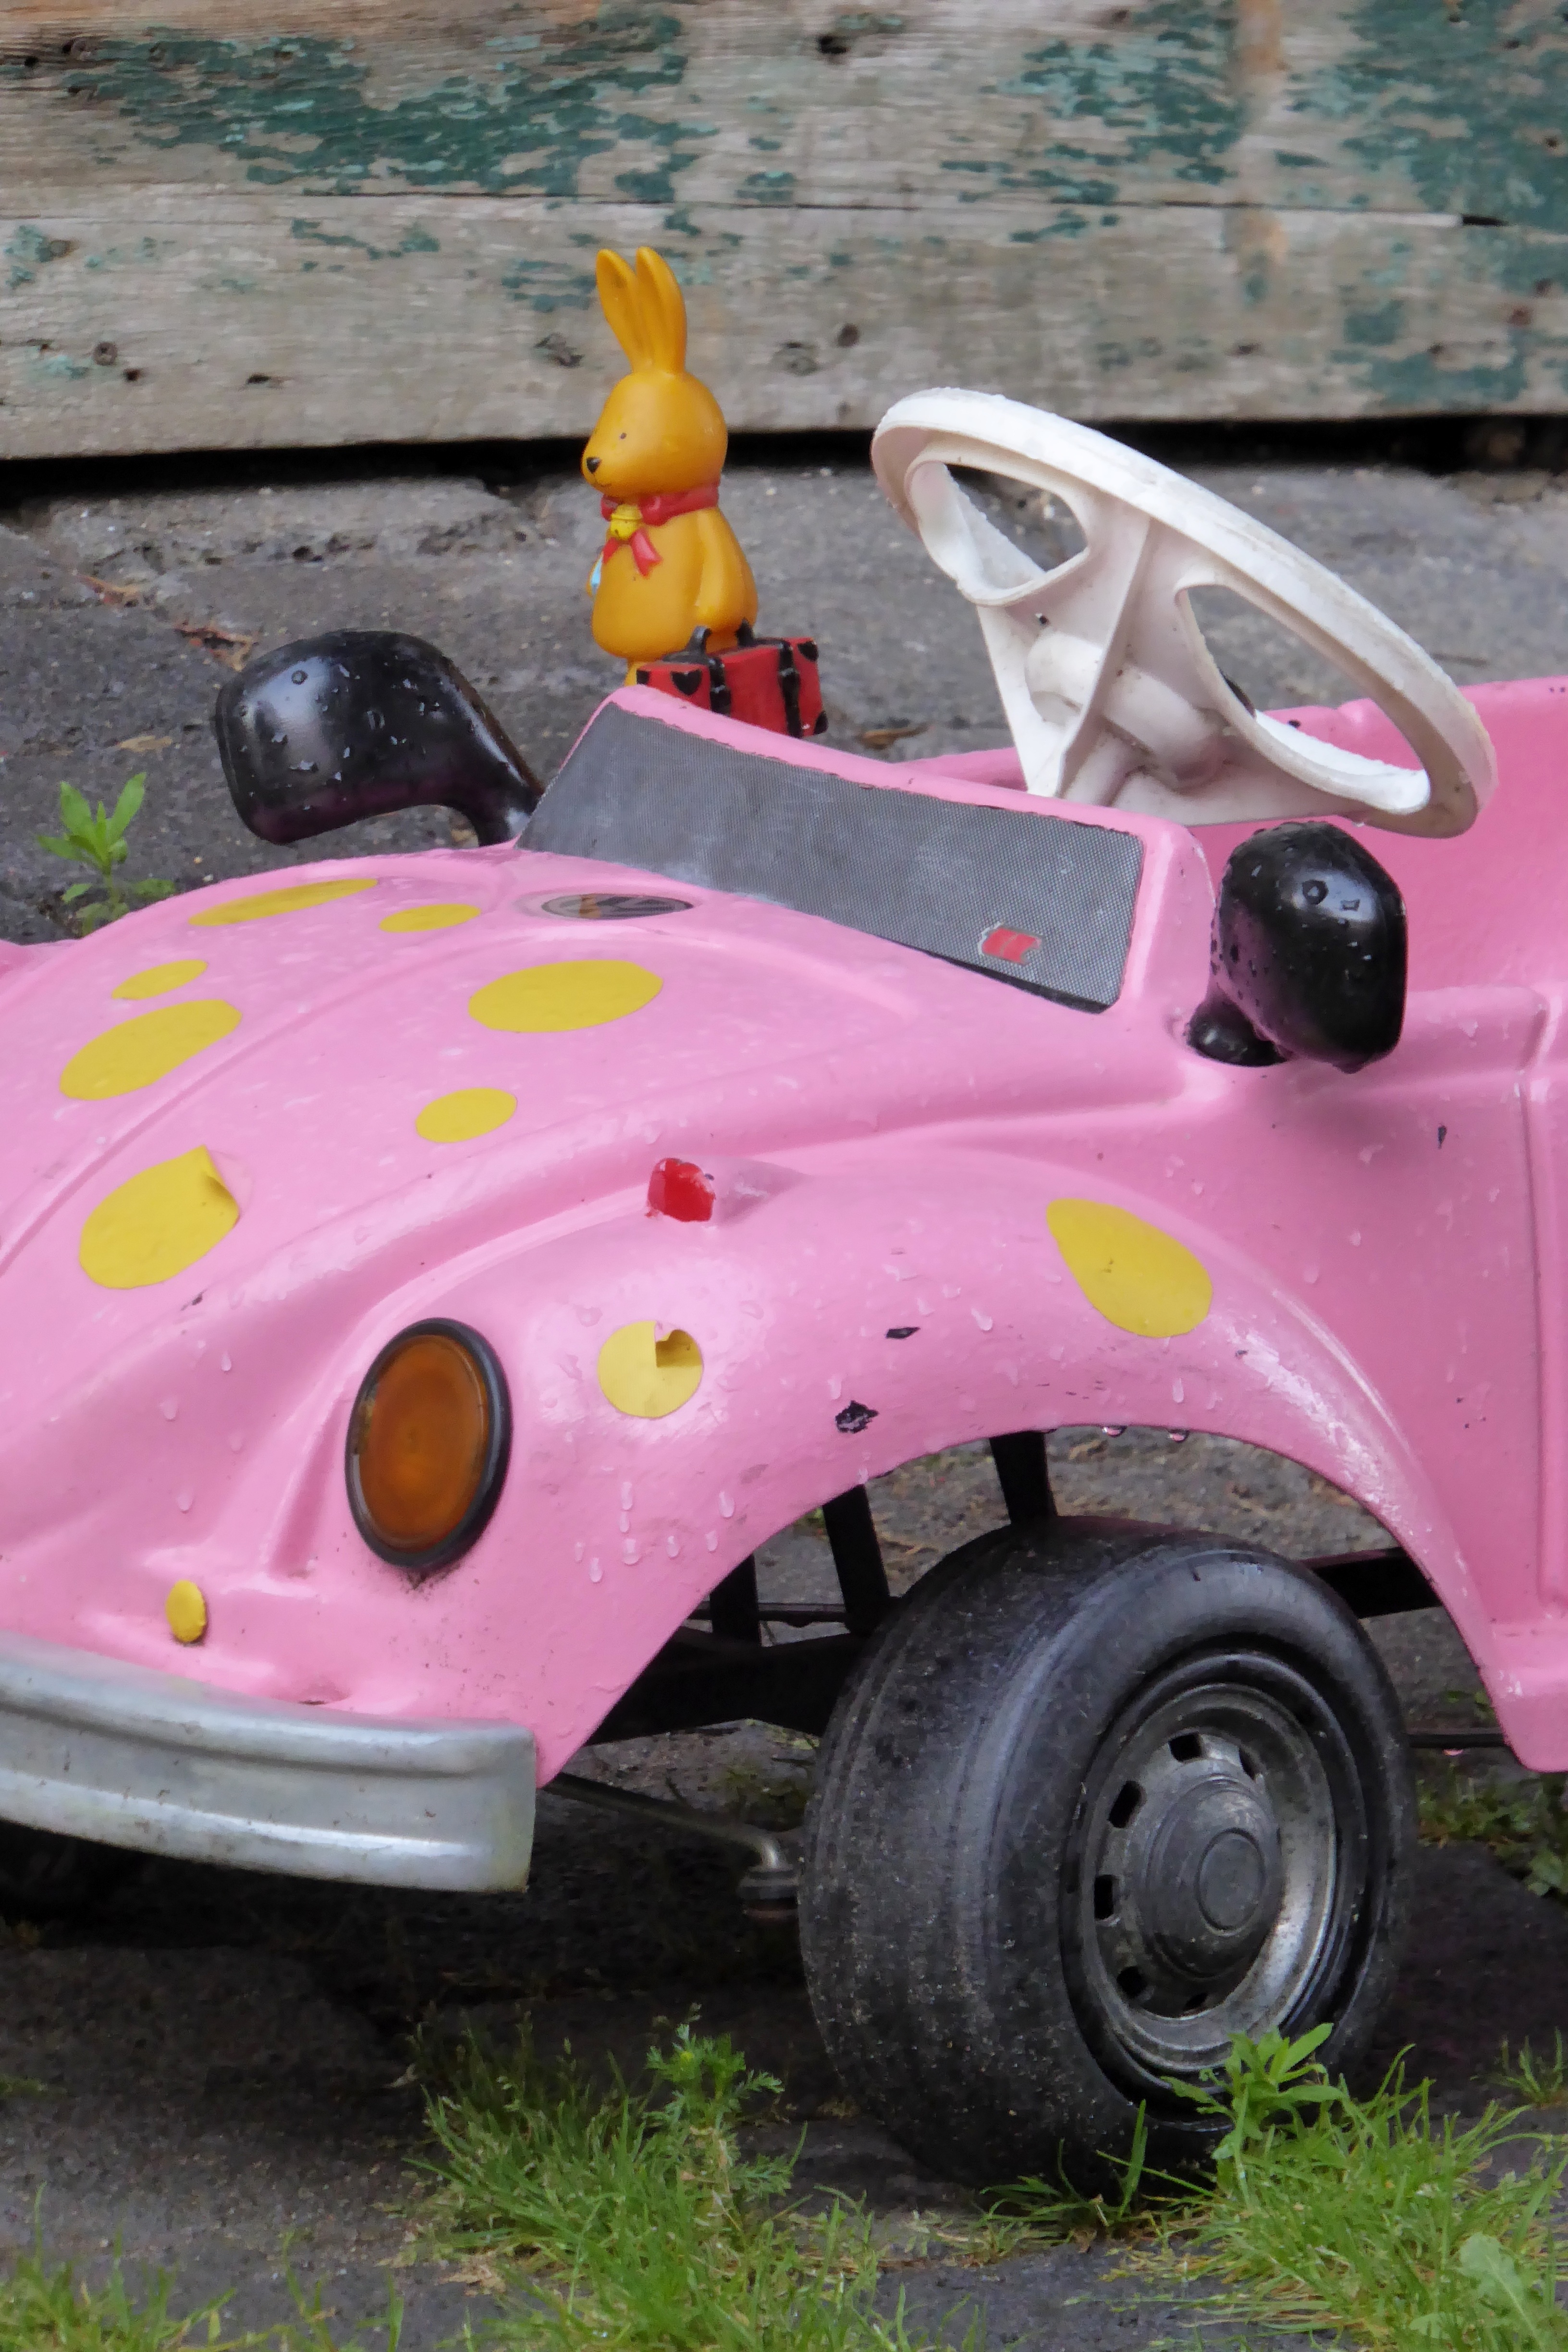
car, wheel, vw, horn, vehicle, auto, pink, automotive, sports car, vintage car, vw beetle, toys, felix, classic, beetle, antique car, city car, land vehicle, pedal car, volkswagen beetle, automobile make